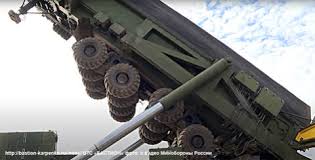
Label: Air Defense